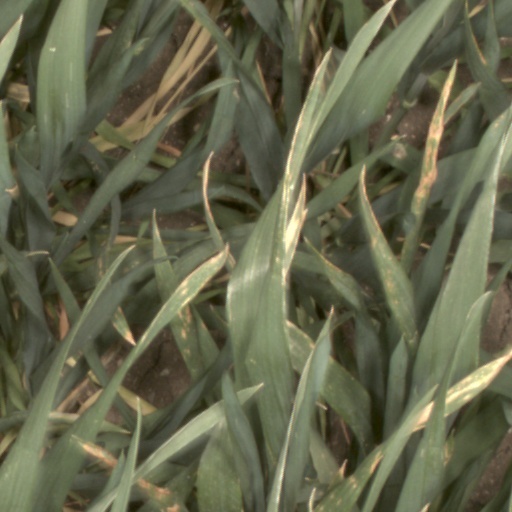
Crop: wheat